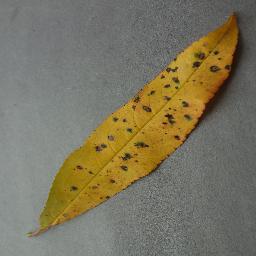
Label: Peach___Bacterial_spot